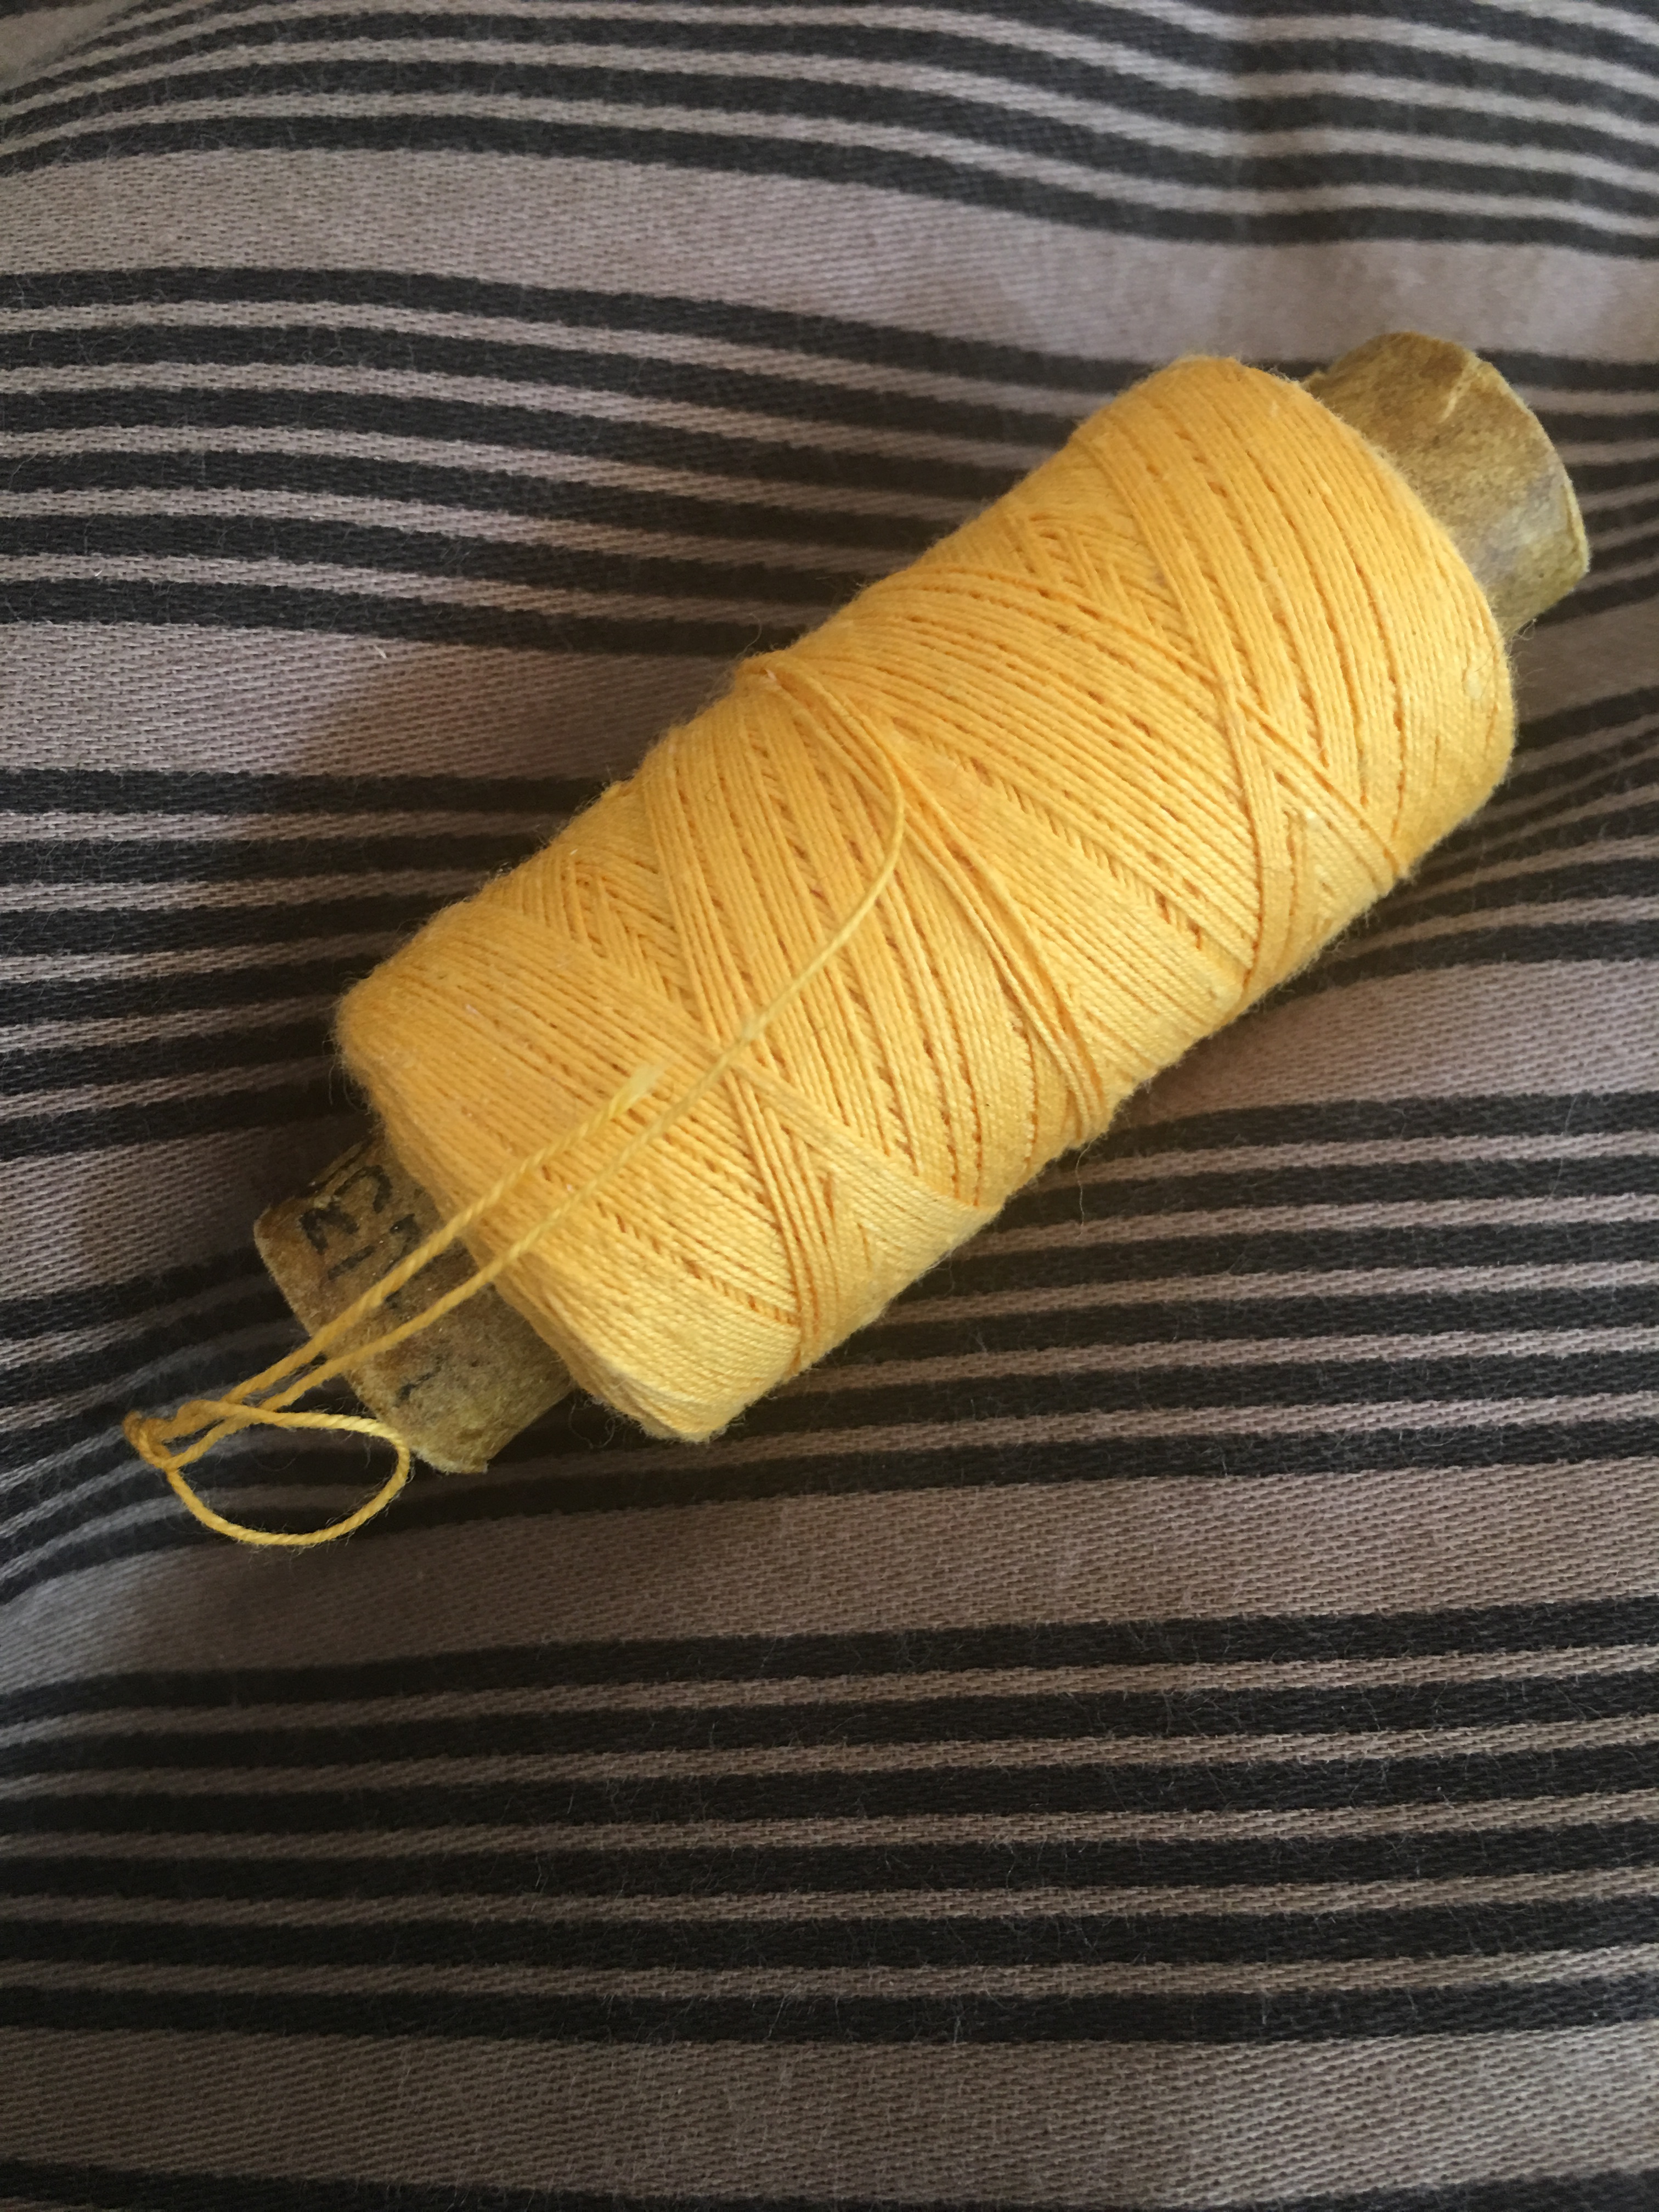
needle, wool, material, twine, thread, sew, tailor, knitting, textile, art, hide, tailor thread, a tailor, rolled filini